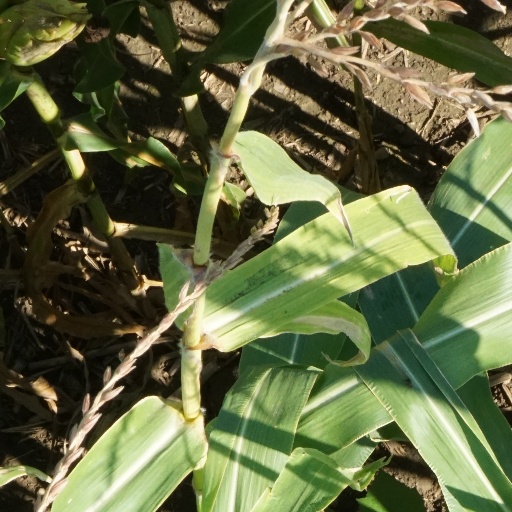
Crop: maize; corn